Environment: real
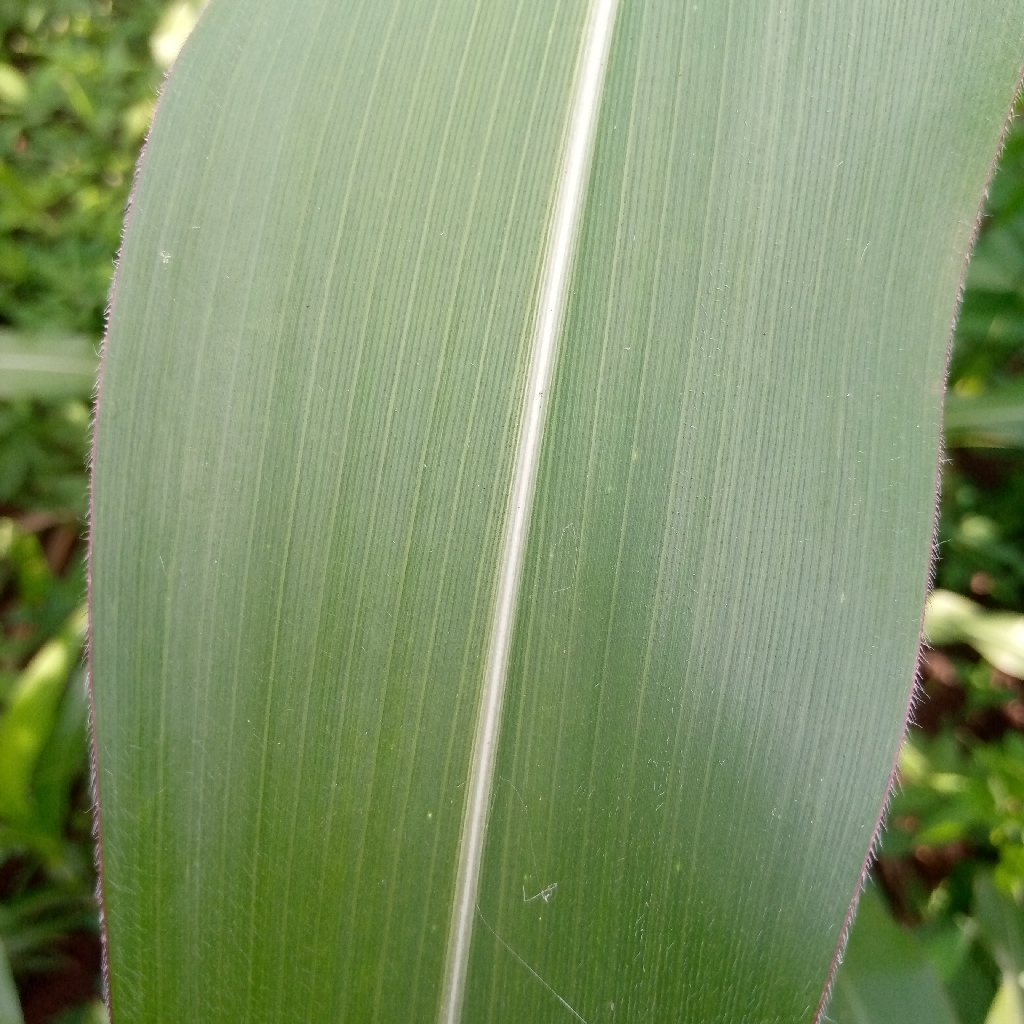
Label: healthy